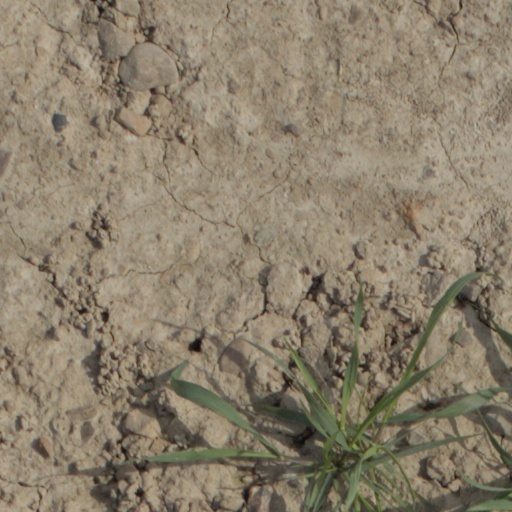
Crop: wheat